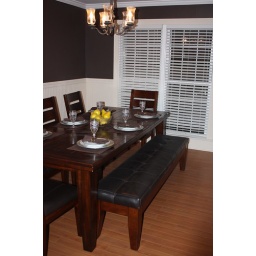
Large Front Window in Dining Room - 2&amp;quot; white faux wood blinds throughout house